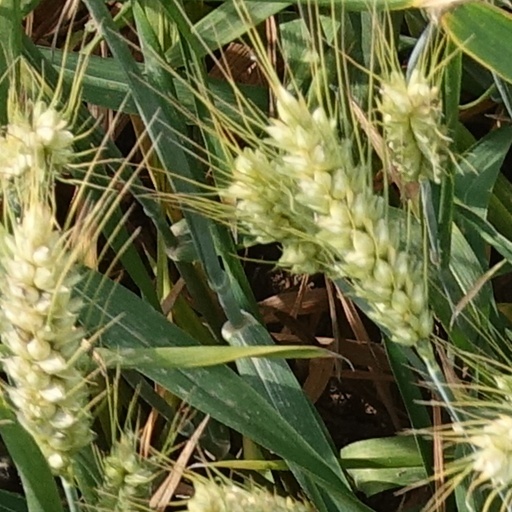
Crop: wheat